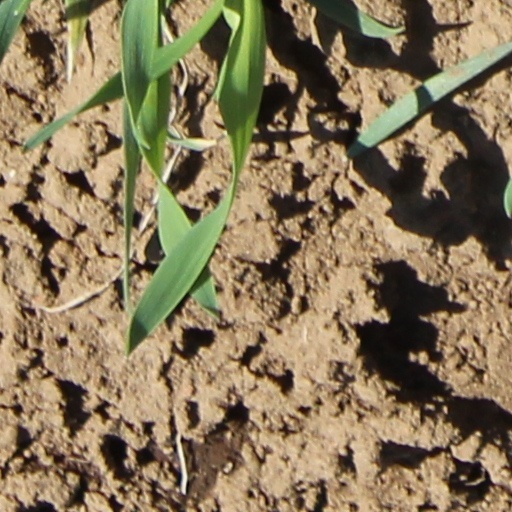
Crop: wheat